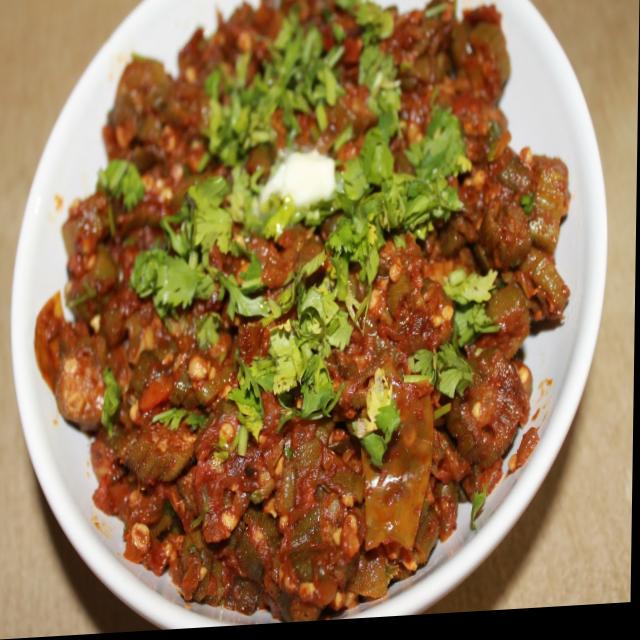
Dish: bhindi_masala